Villavicencio

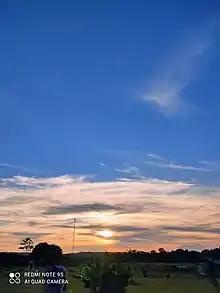
Sunset villavicencio

The city is located in the Orinoquia region, where the Oriental Plains begin. Most of the city's land is flat ground draining away from the Andes. The Guatiquia borders the city to the north and east. Caqueza and Chipaque are located northwest of Villavicencio. A true portal to the Llanos, the roads south of Villavicencio lead to Acacias and San Martin, the first historical town of the Llanos, which was an early Jesuit settlement. East of Villavo they point towards Apiay, Puerto Lopez and the fluvial port of Orocue on the Meta river, a strong affluent of the Orinoco.